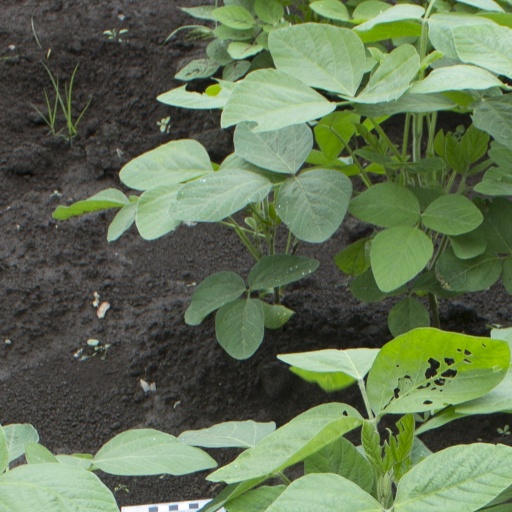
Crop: soybean